Prohibition in the United States

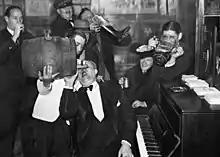
Americans celebrating the end of Prohibition in 1933

Doctors were able to prescribe medicinal alcohol for their patients. After just six months of prohibition, over 15,000 doctors and 57,000 pharmacists received licenses to prescribe or sell medicinal alcohol. According to "Gastro Obscura",